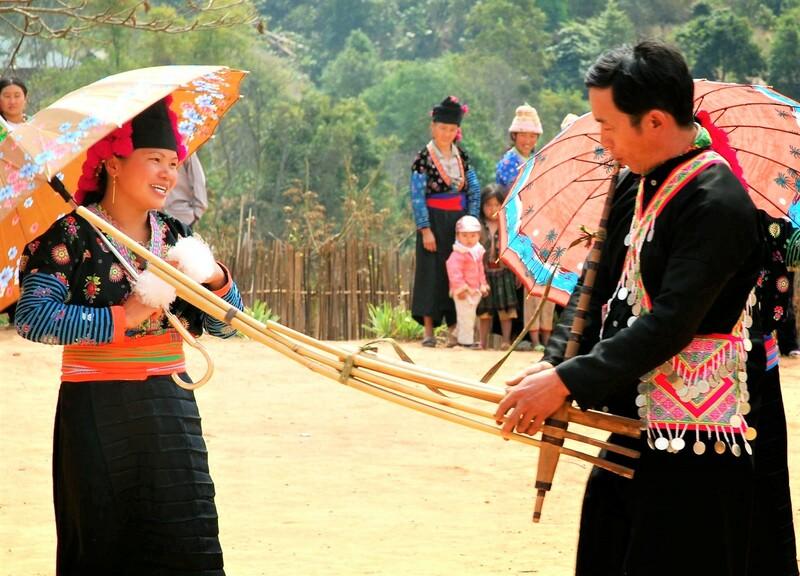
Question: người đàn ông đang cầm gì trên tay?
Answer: cây khèn